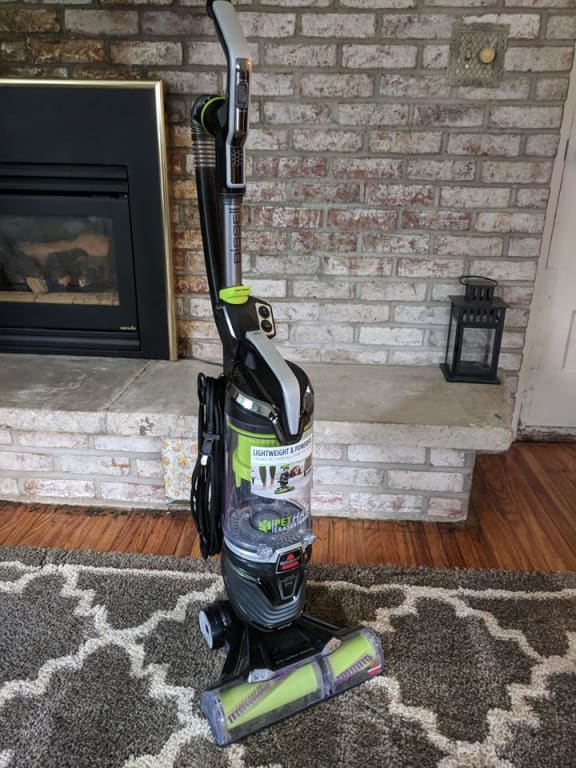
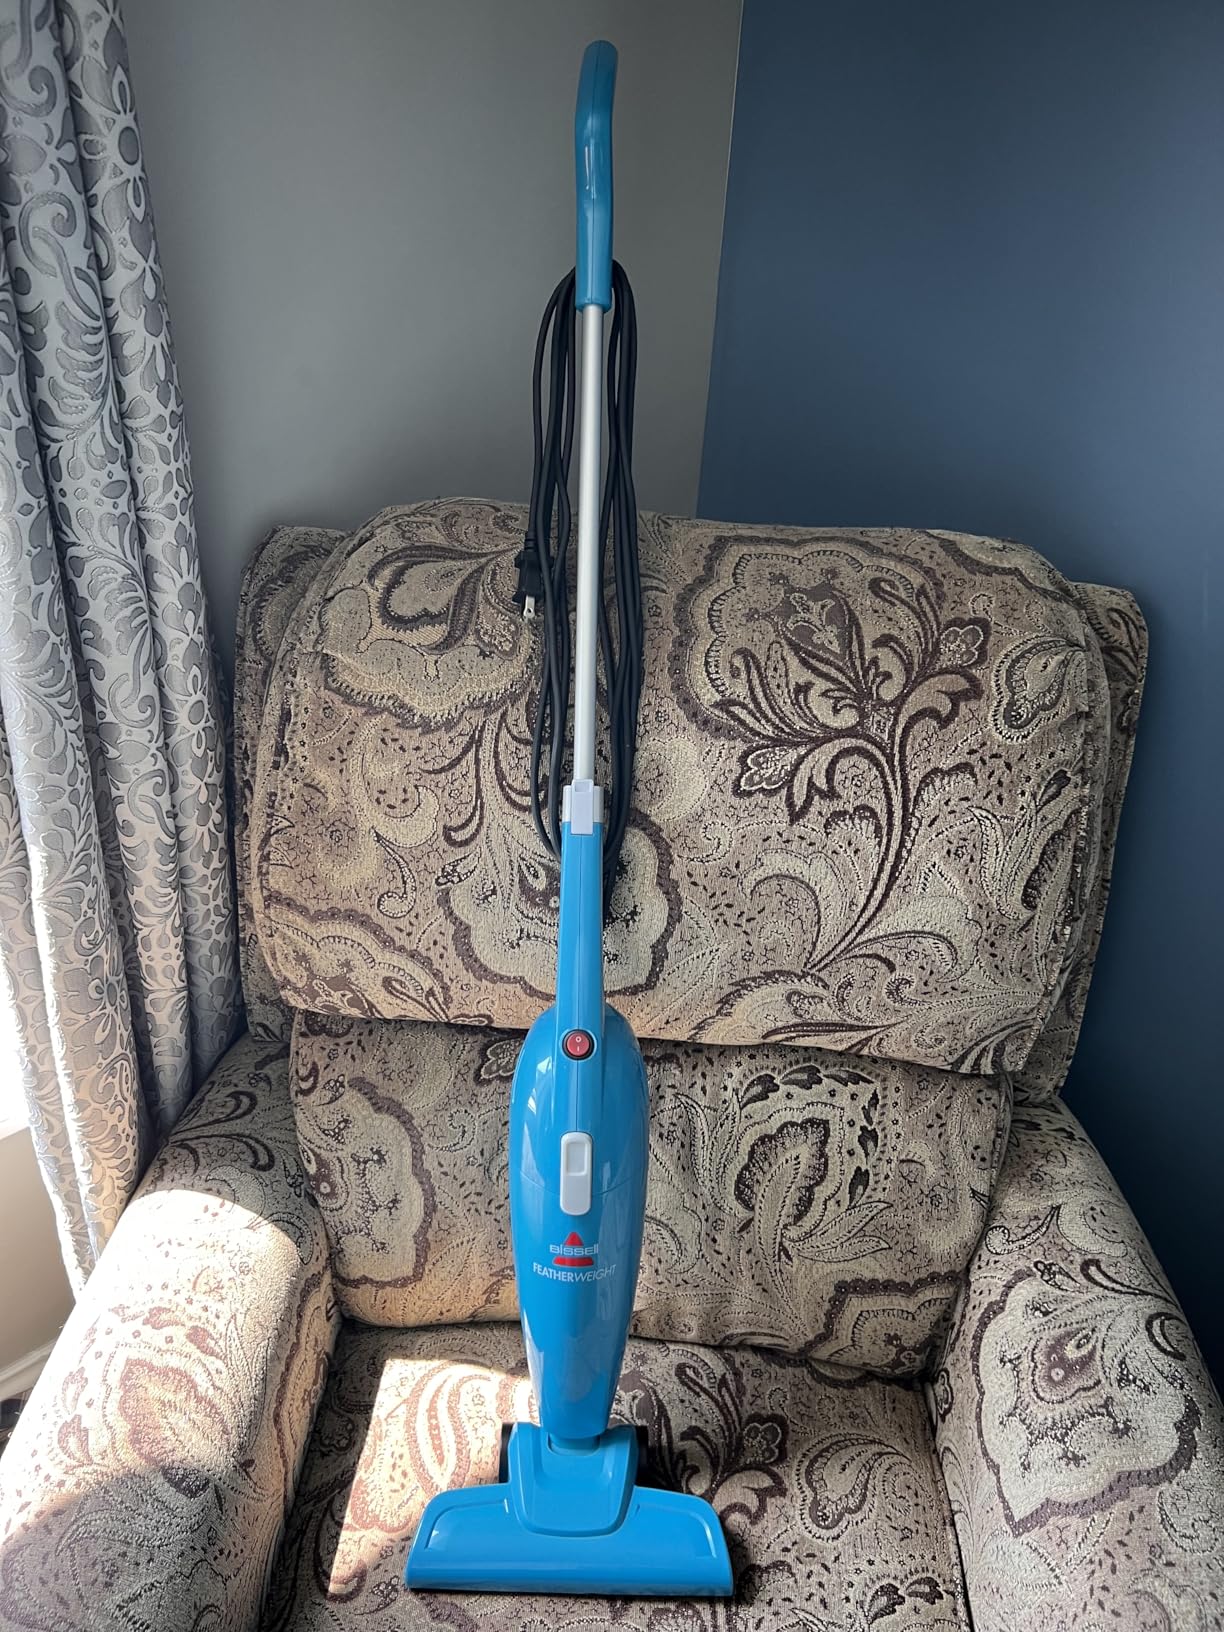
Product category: items_vacuum
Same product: no